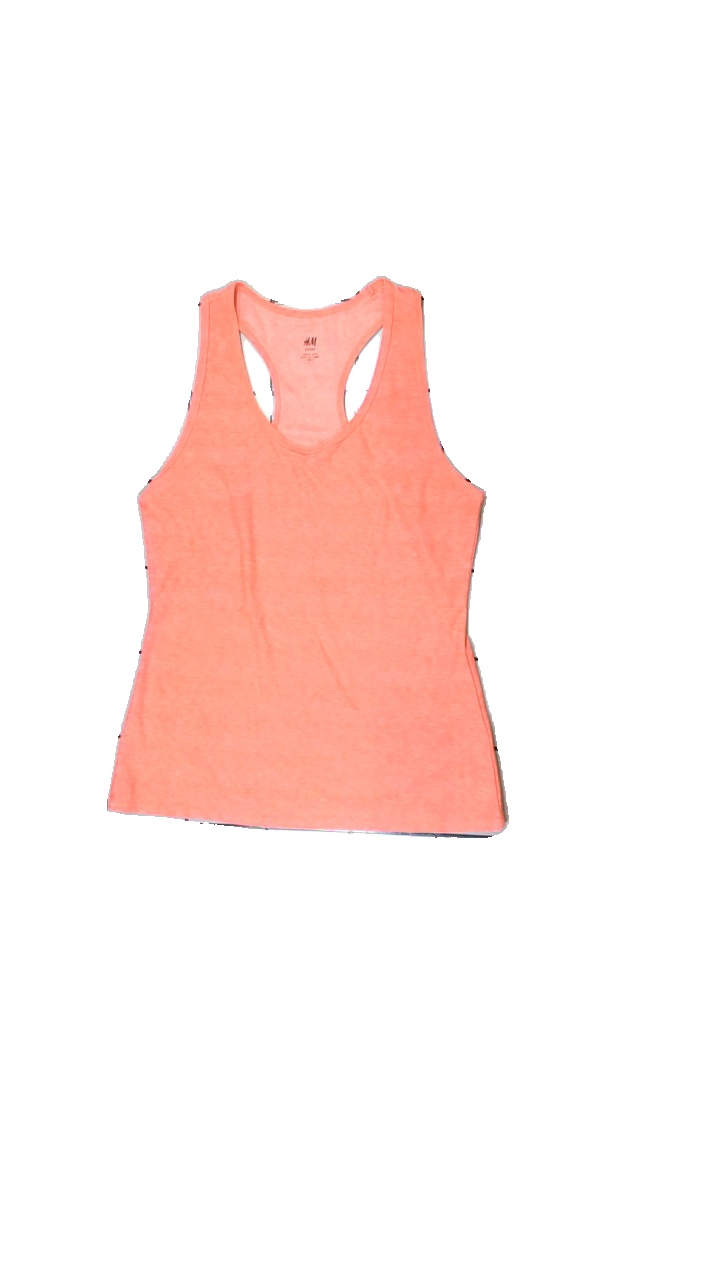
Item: Tank Top (Ladies)
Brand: H&m
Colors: Pink
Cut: Regular
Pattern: Other
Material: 100% polyester
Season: All
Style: Sports
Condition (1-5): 4
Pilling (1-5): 5
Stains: Minor
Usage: Reuse
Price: <50